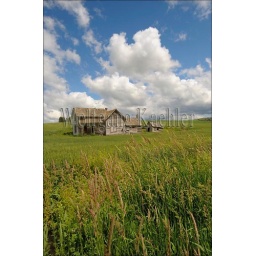
Usa, washington state, palouse country near pullman, abandoned farm house in wheat field, cumulus clouds